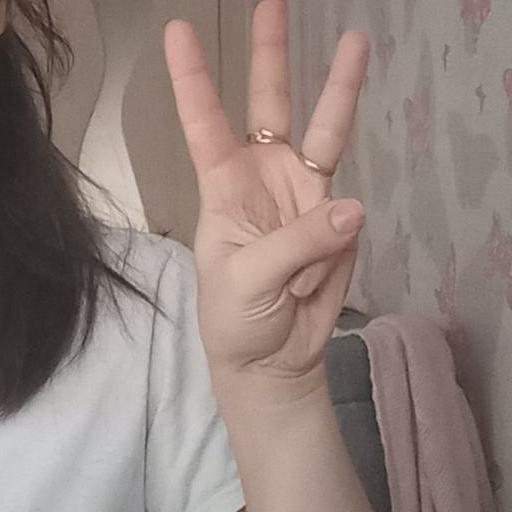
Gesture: three